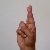
The image shows a hand gesture representing the letter 'R' in Indian Sign Language.